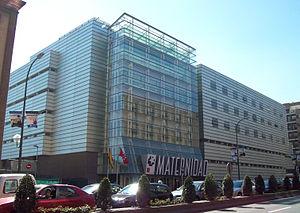
José Rafael Moneo Vallés, né le 9 mai 1937 à Tudela en Navarre, est un architecte espagnol.